Dragon Ball Z season 6

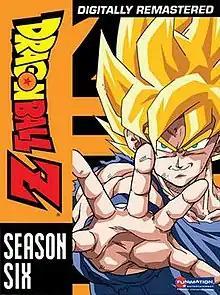
DVD release poster featuring Goku as a Super Saiyan

The sixth season of "Dragon Ball Z" anime series contains the Cell Games arc, which comprises Part 3 of the Cell Saga. The episodes are produced by Toei Animation, and are based on the final 26 volumes of the "Dragon Ball" manga series by Akira Toriyama.